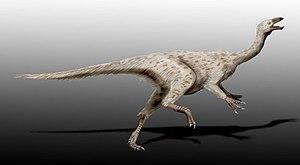
Beishanlong grandis est un genre éteint de dinosaures théropodes, un ornithomimosaurien géant, rattaché à la famille des deinocheiridés. Il a été découvert dans la province du Gansu dans le nord-ouest de la Chine où il a vécu au Crétacé inférieur.